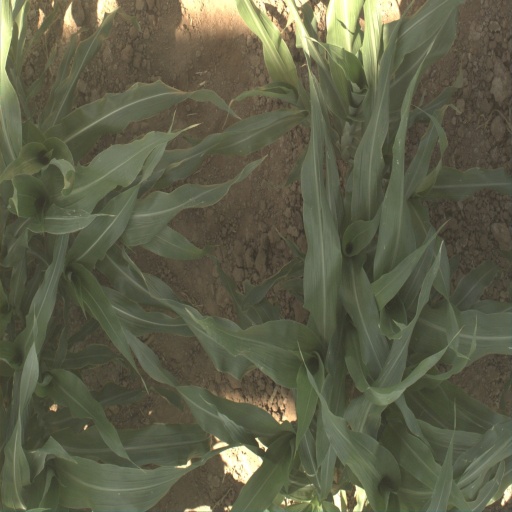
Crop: sorghum